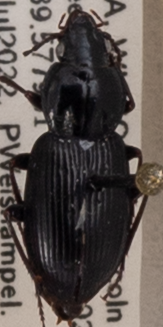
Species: Pterostichus mutus
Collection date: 2022-07-05
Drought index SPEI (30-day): -1.45
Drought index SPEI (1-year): -0.024
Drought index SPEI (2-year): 0.142